Madden NFL 11

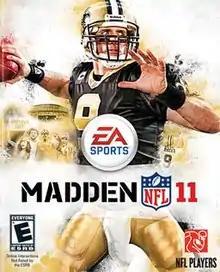
Cover art featuring Drew Brees

Madden NFL 11 is an American football video game based on the National Football League, published by EA Sports and developed by EA Tiburon. It is the 22nd annual installment in the bestselling "Madden NFL" video game franchise. It was released in 2010 for the PlayStation 3, PlayStation 2, Wii, Xbox 360, PlayStation Portable, BlackBerry, and iOS platforms. The PS3 and Xbox 360 demos were released July 27, 2010.